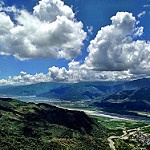
Label: mountain